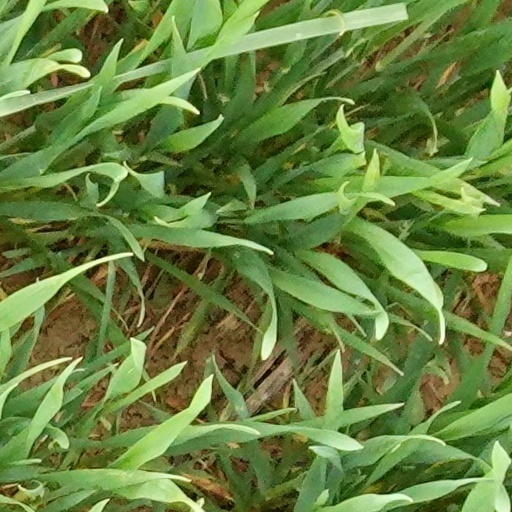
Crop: wheat